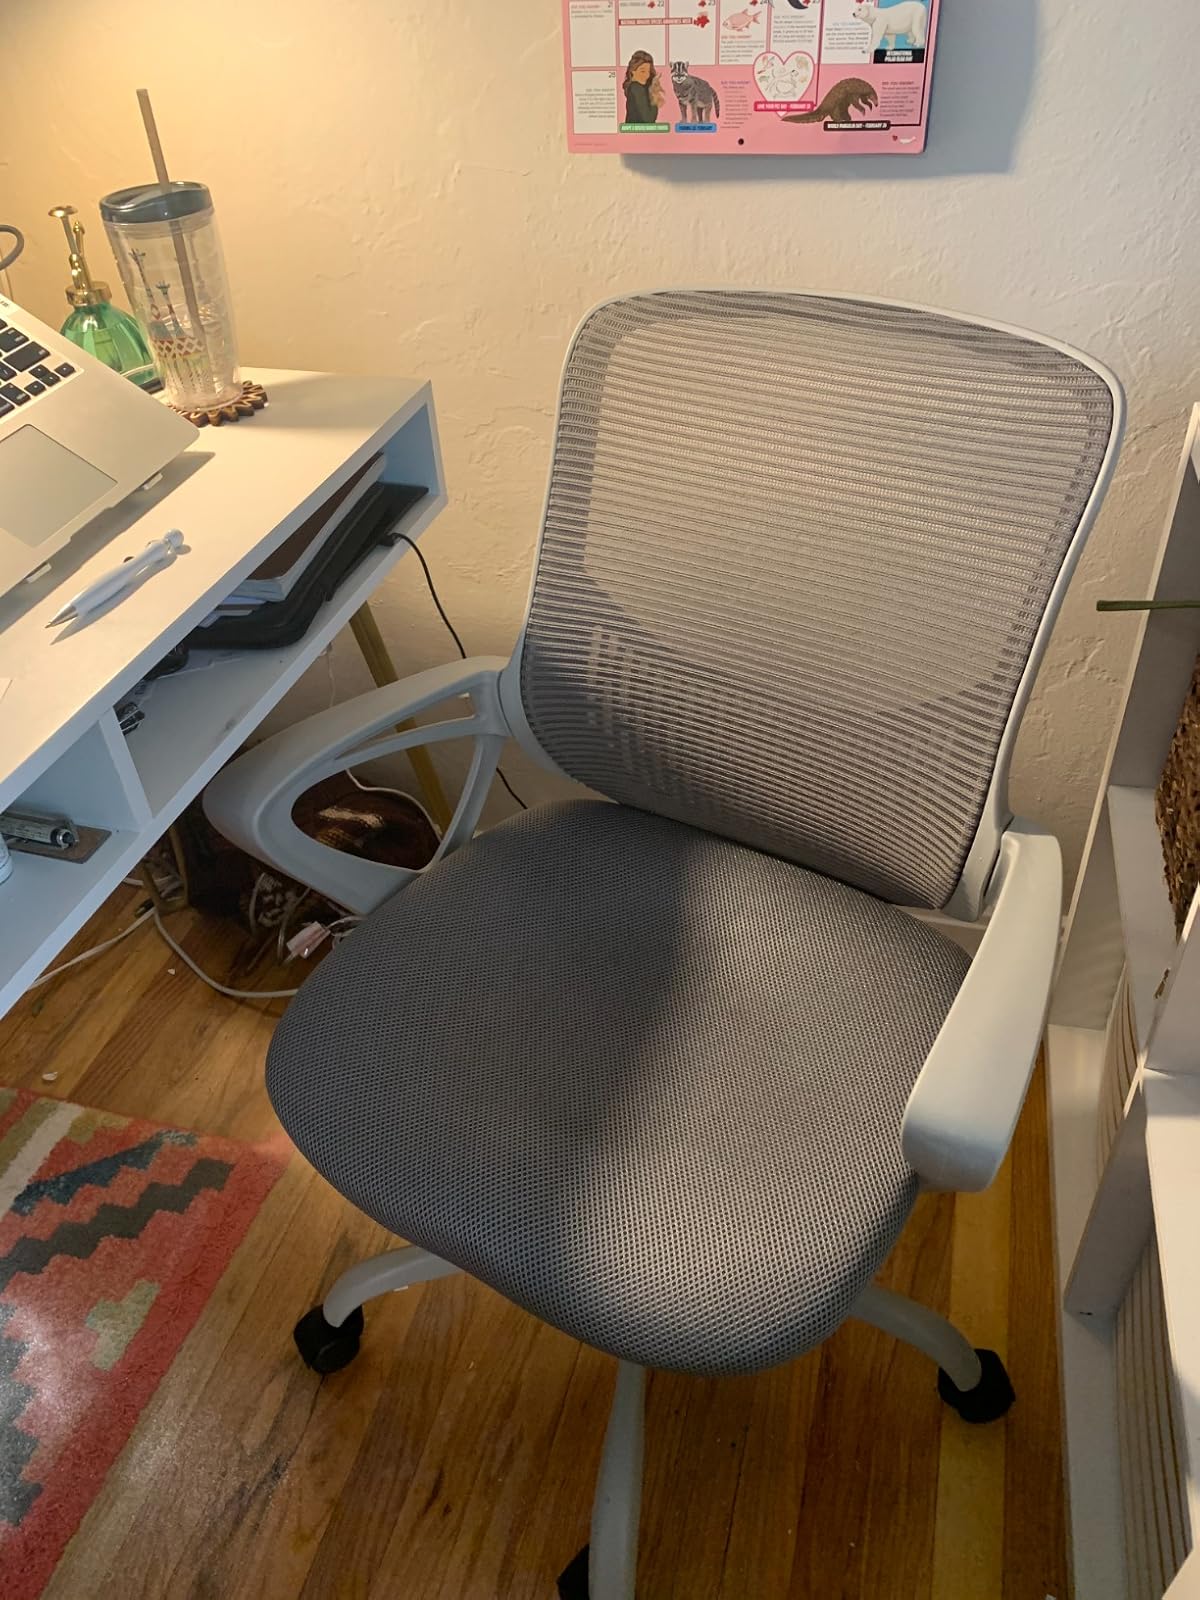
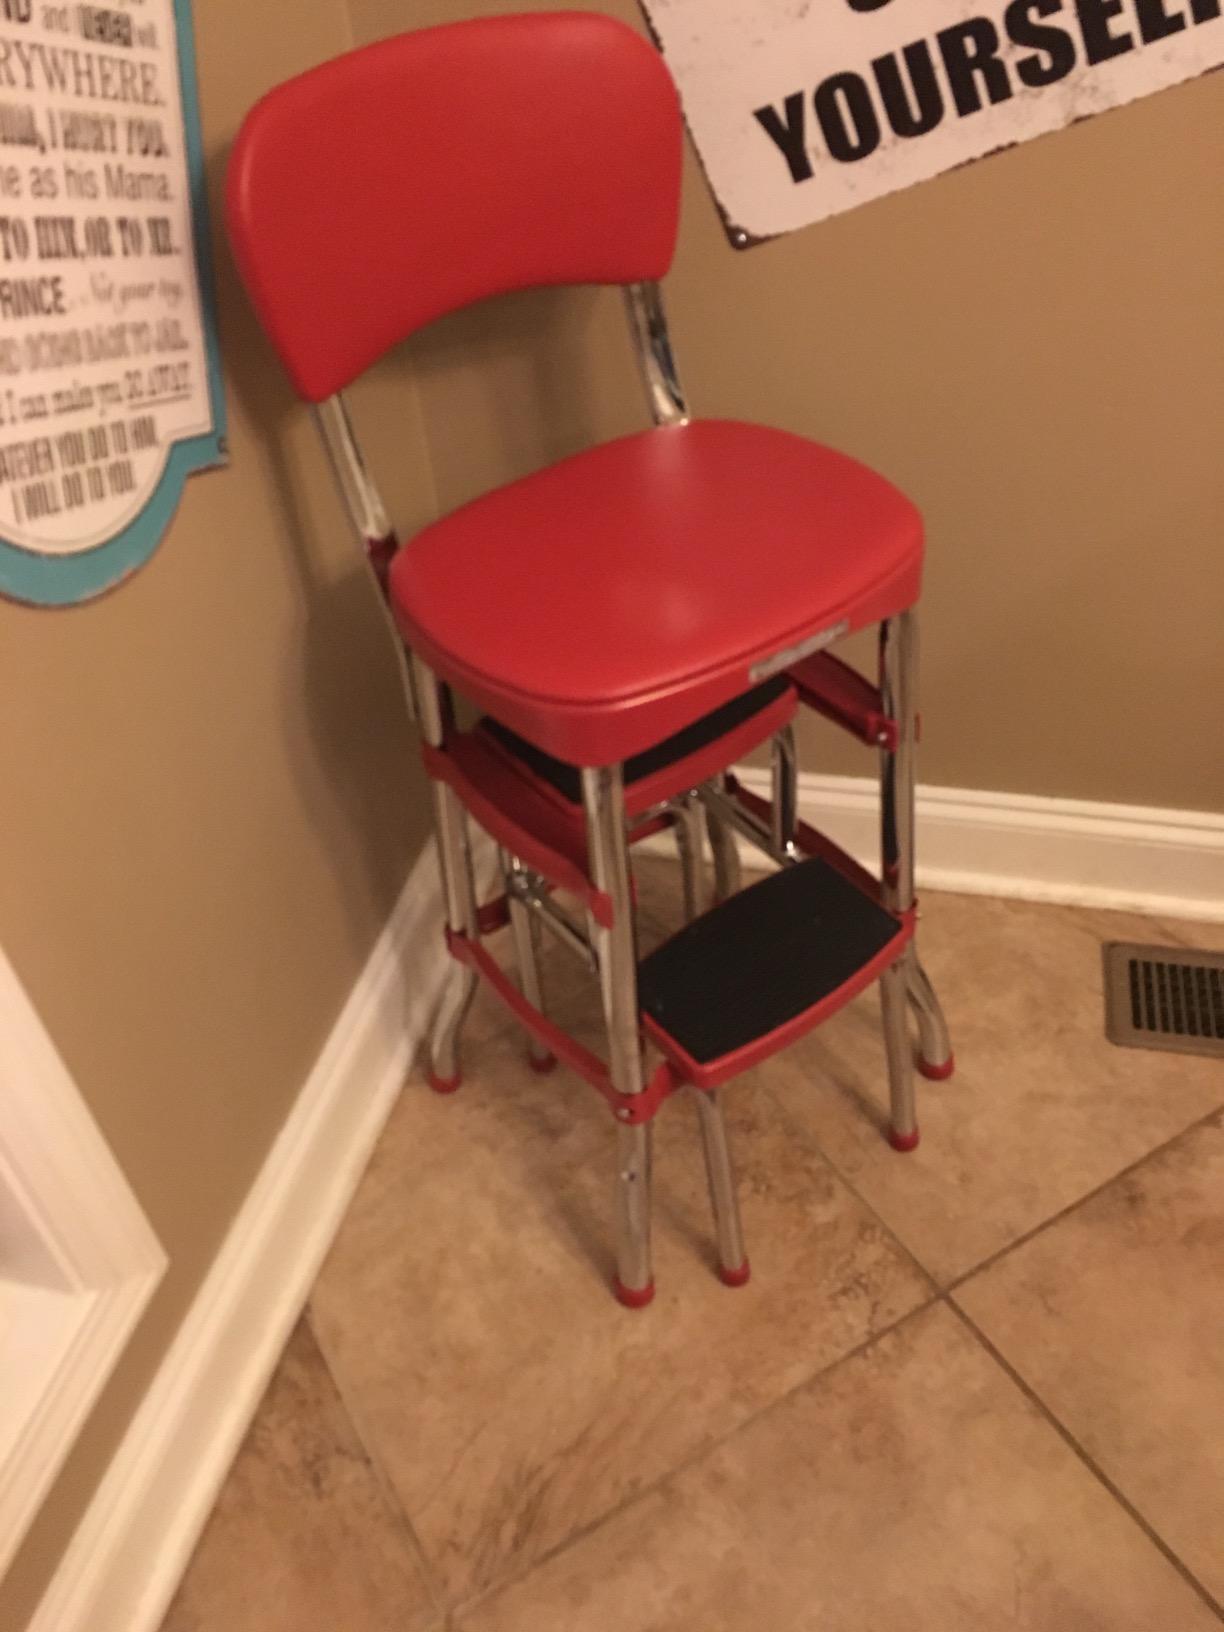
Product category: items_chair
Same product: no